Atheism

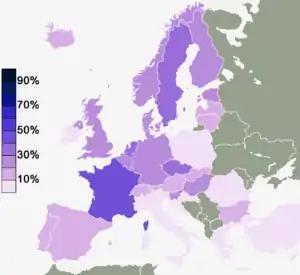
Percentage of people in various European countries who said: "I don't believe there is any sort of spirit, God or life force." (2010)

In the course of the 18th century, other openly atheistic thinkers followed, such as Baron d'Holbach, Jacques-André Naigeon, and other French materialists. Baron d'Holbach was a prominent figure in the French Enlightenment who is best known for his atheism and for his voluminous writings against religion, the most famous of them being "The System of Nature" (1770) but also "Christianity Unveiled". In Great Britain, William Hammon and physician Mathew Turner authored a pamphlet in response to Joseph Priestley's "Letters to a Philosophical Unbeliever". Theirs was the first work in English to openly defend atheism, and implied that established sentiment of Christianity made speaking up in defense of atheism an act with a reasonable expectation of public punishment.